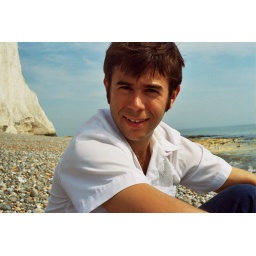
Brian looking handsome in his birthday shirt on the beach at Cuckmere Haven